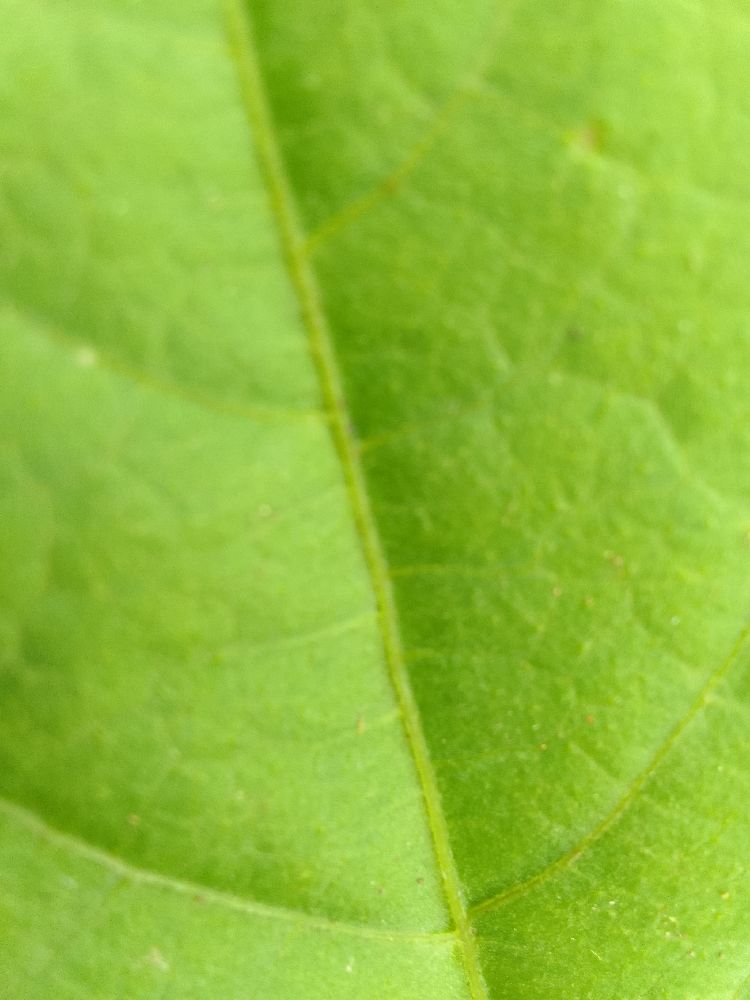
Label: healthy